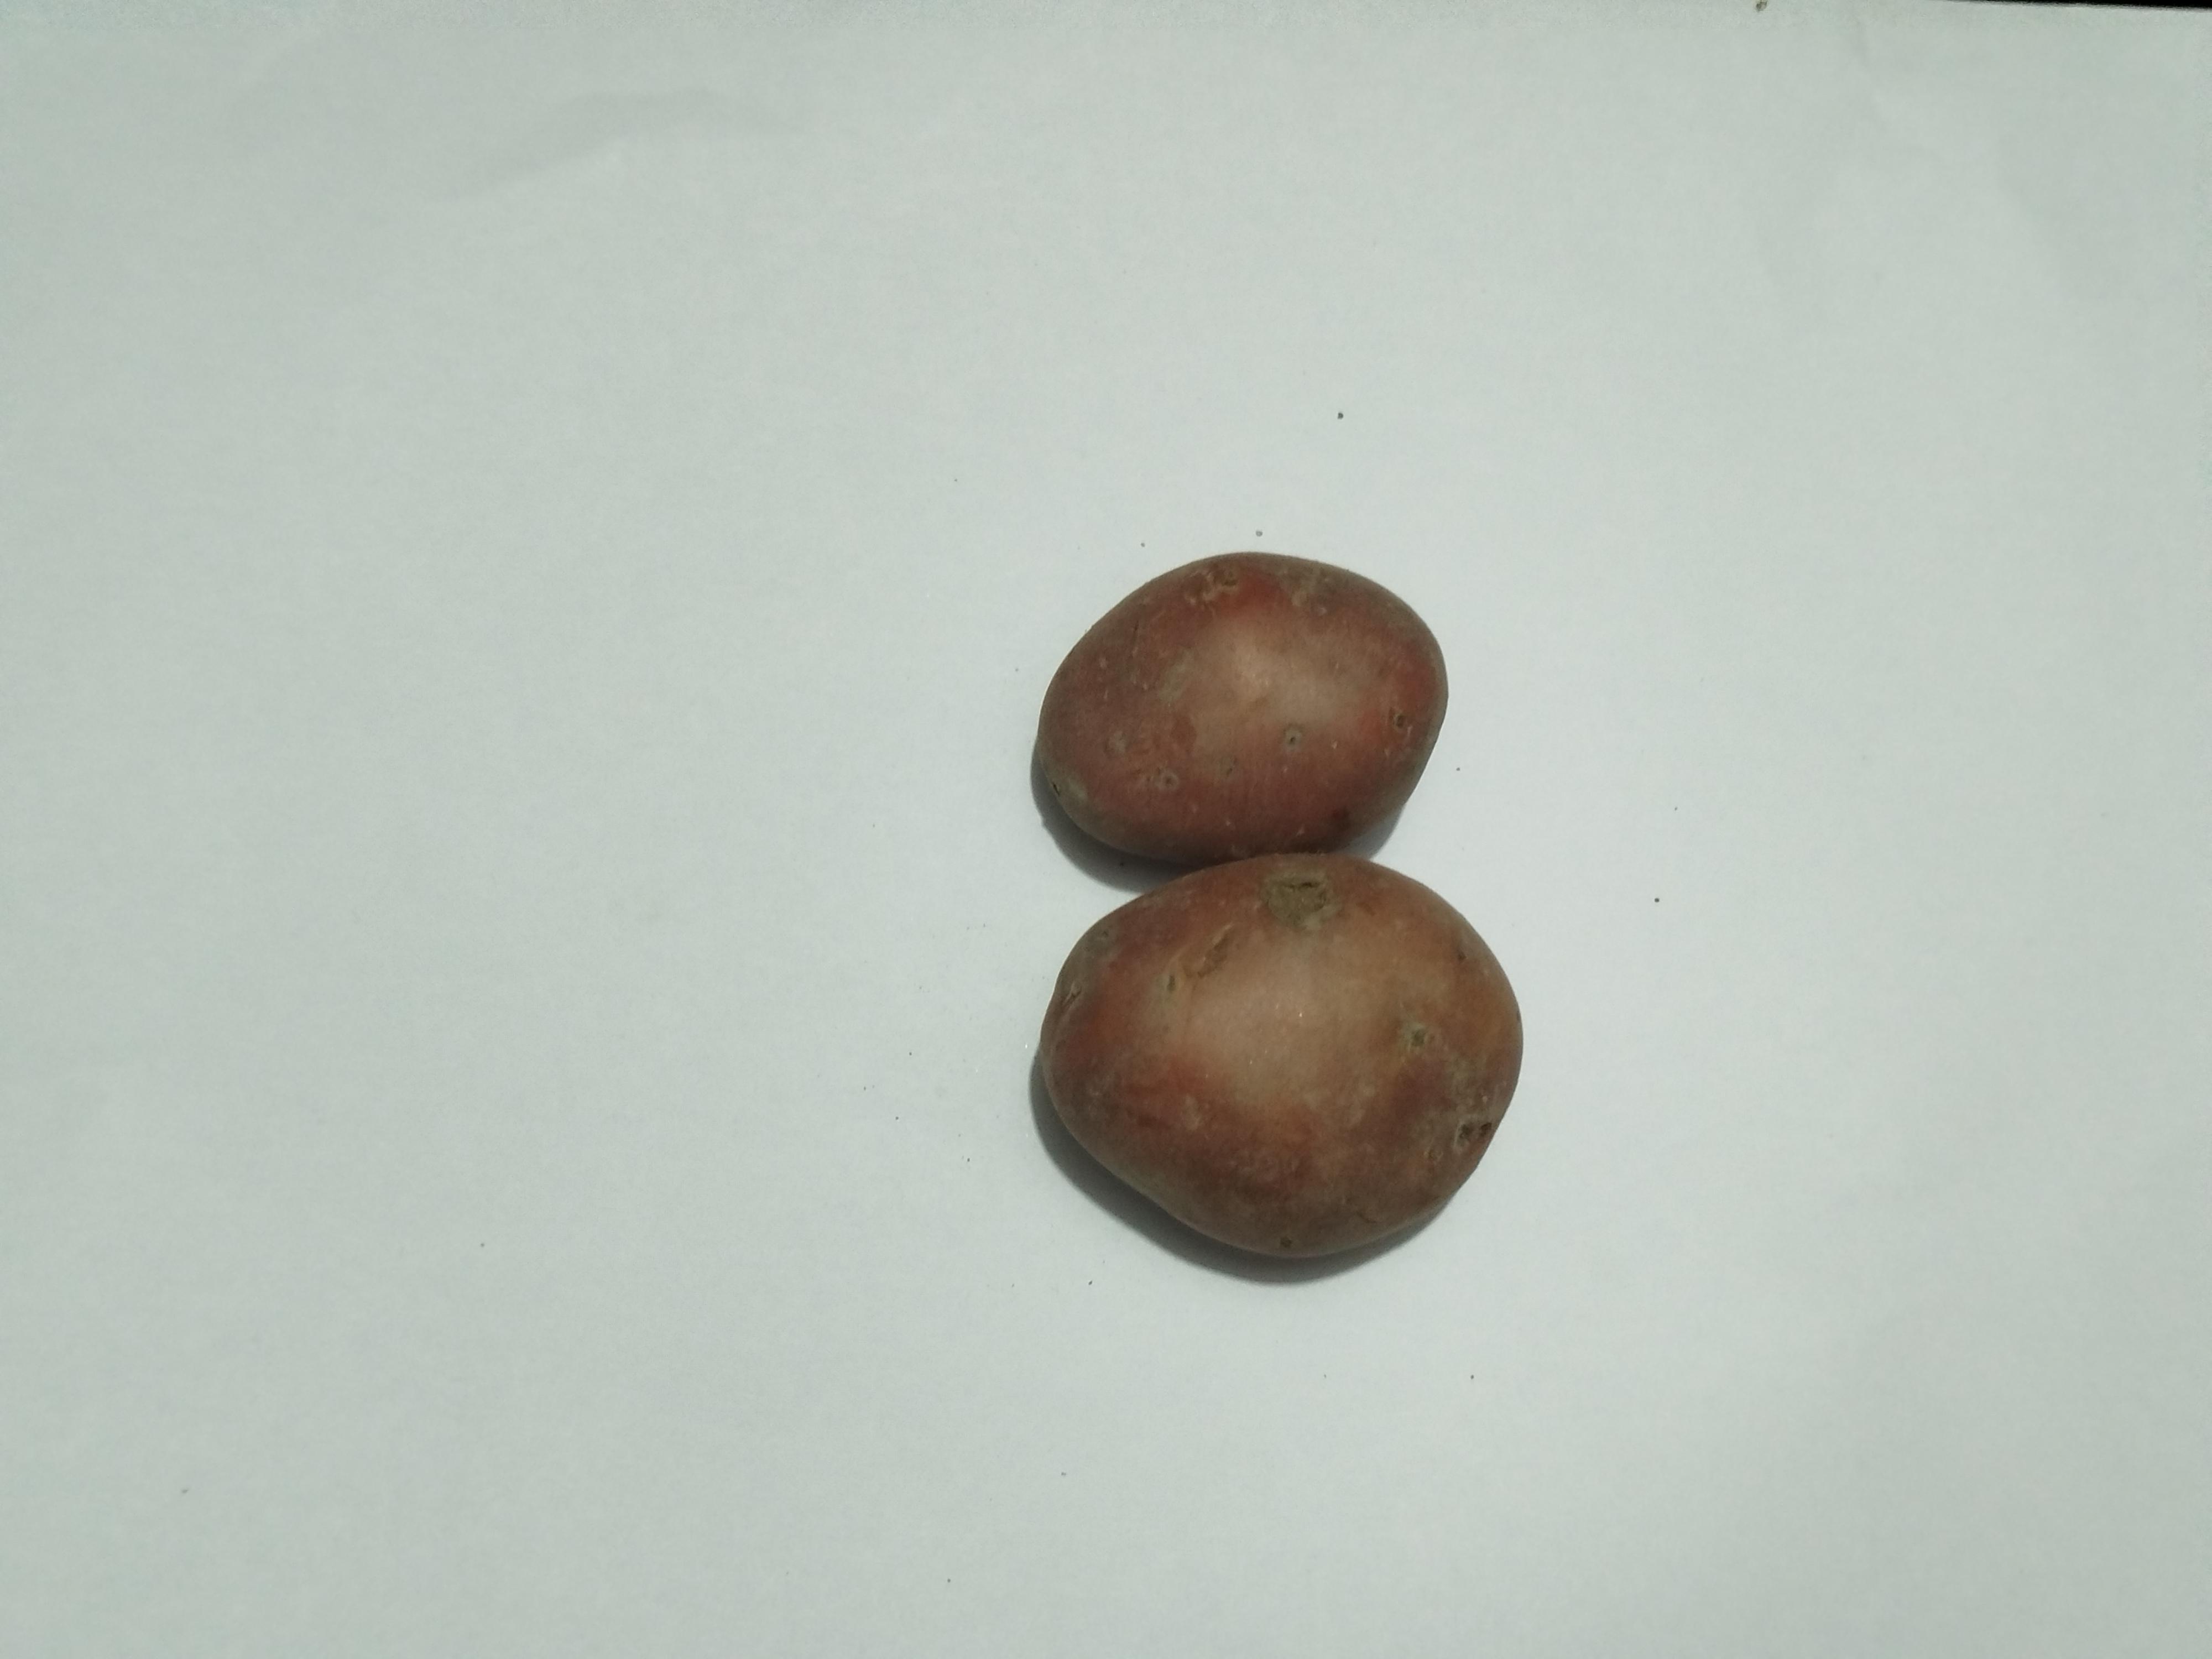
Label: Potato